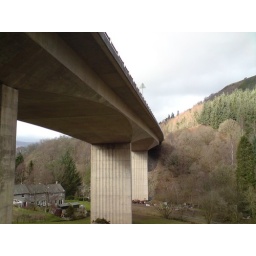
This is Keswick bridge very impressive construction, this was take by myphone cameraDave greenGorse road